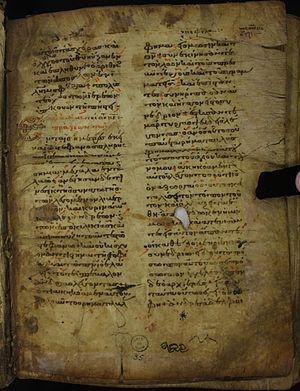
Un manuscrit du Nouveau Testament en Lectionnaire est une copie manuscrite contenant les passages des textes lus à l'occasion des cérémonies religieuses. Les lectionnaires sont écrits en caractères onciales ou minuscules grecques sur parchemin, papyrus, vélin, ou papier.